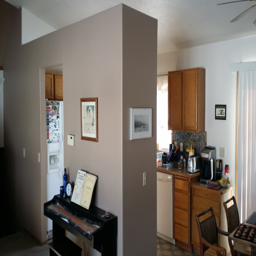
view of the kitchen , from the living room